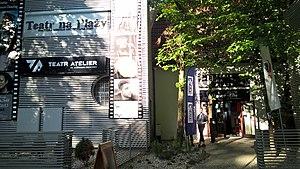
Teatr Atelier de Sopot à l'été 2017 (devant)
André Ochodlo, né en 1963 à Plauen, acteur, réalisateur de théâtre, chanteur, propagateur de la culture yiddish en Pologne, fondateur et directeur du Teatr Atelier à Sopot, fondateur directeur des Rencontres internationales avec la culture juive de Sopot. C'est un des principaux interprètes de la chanson yiddish en Pologne, donnant des concerts en Europe et dans le monde.